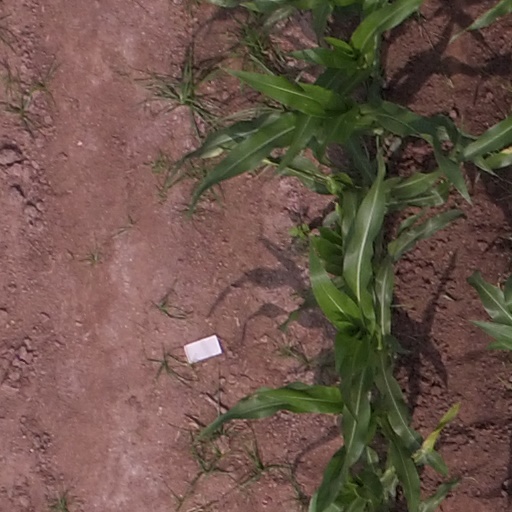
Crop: maize; corn